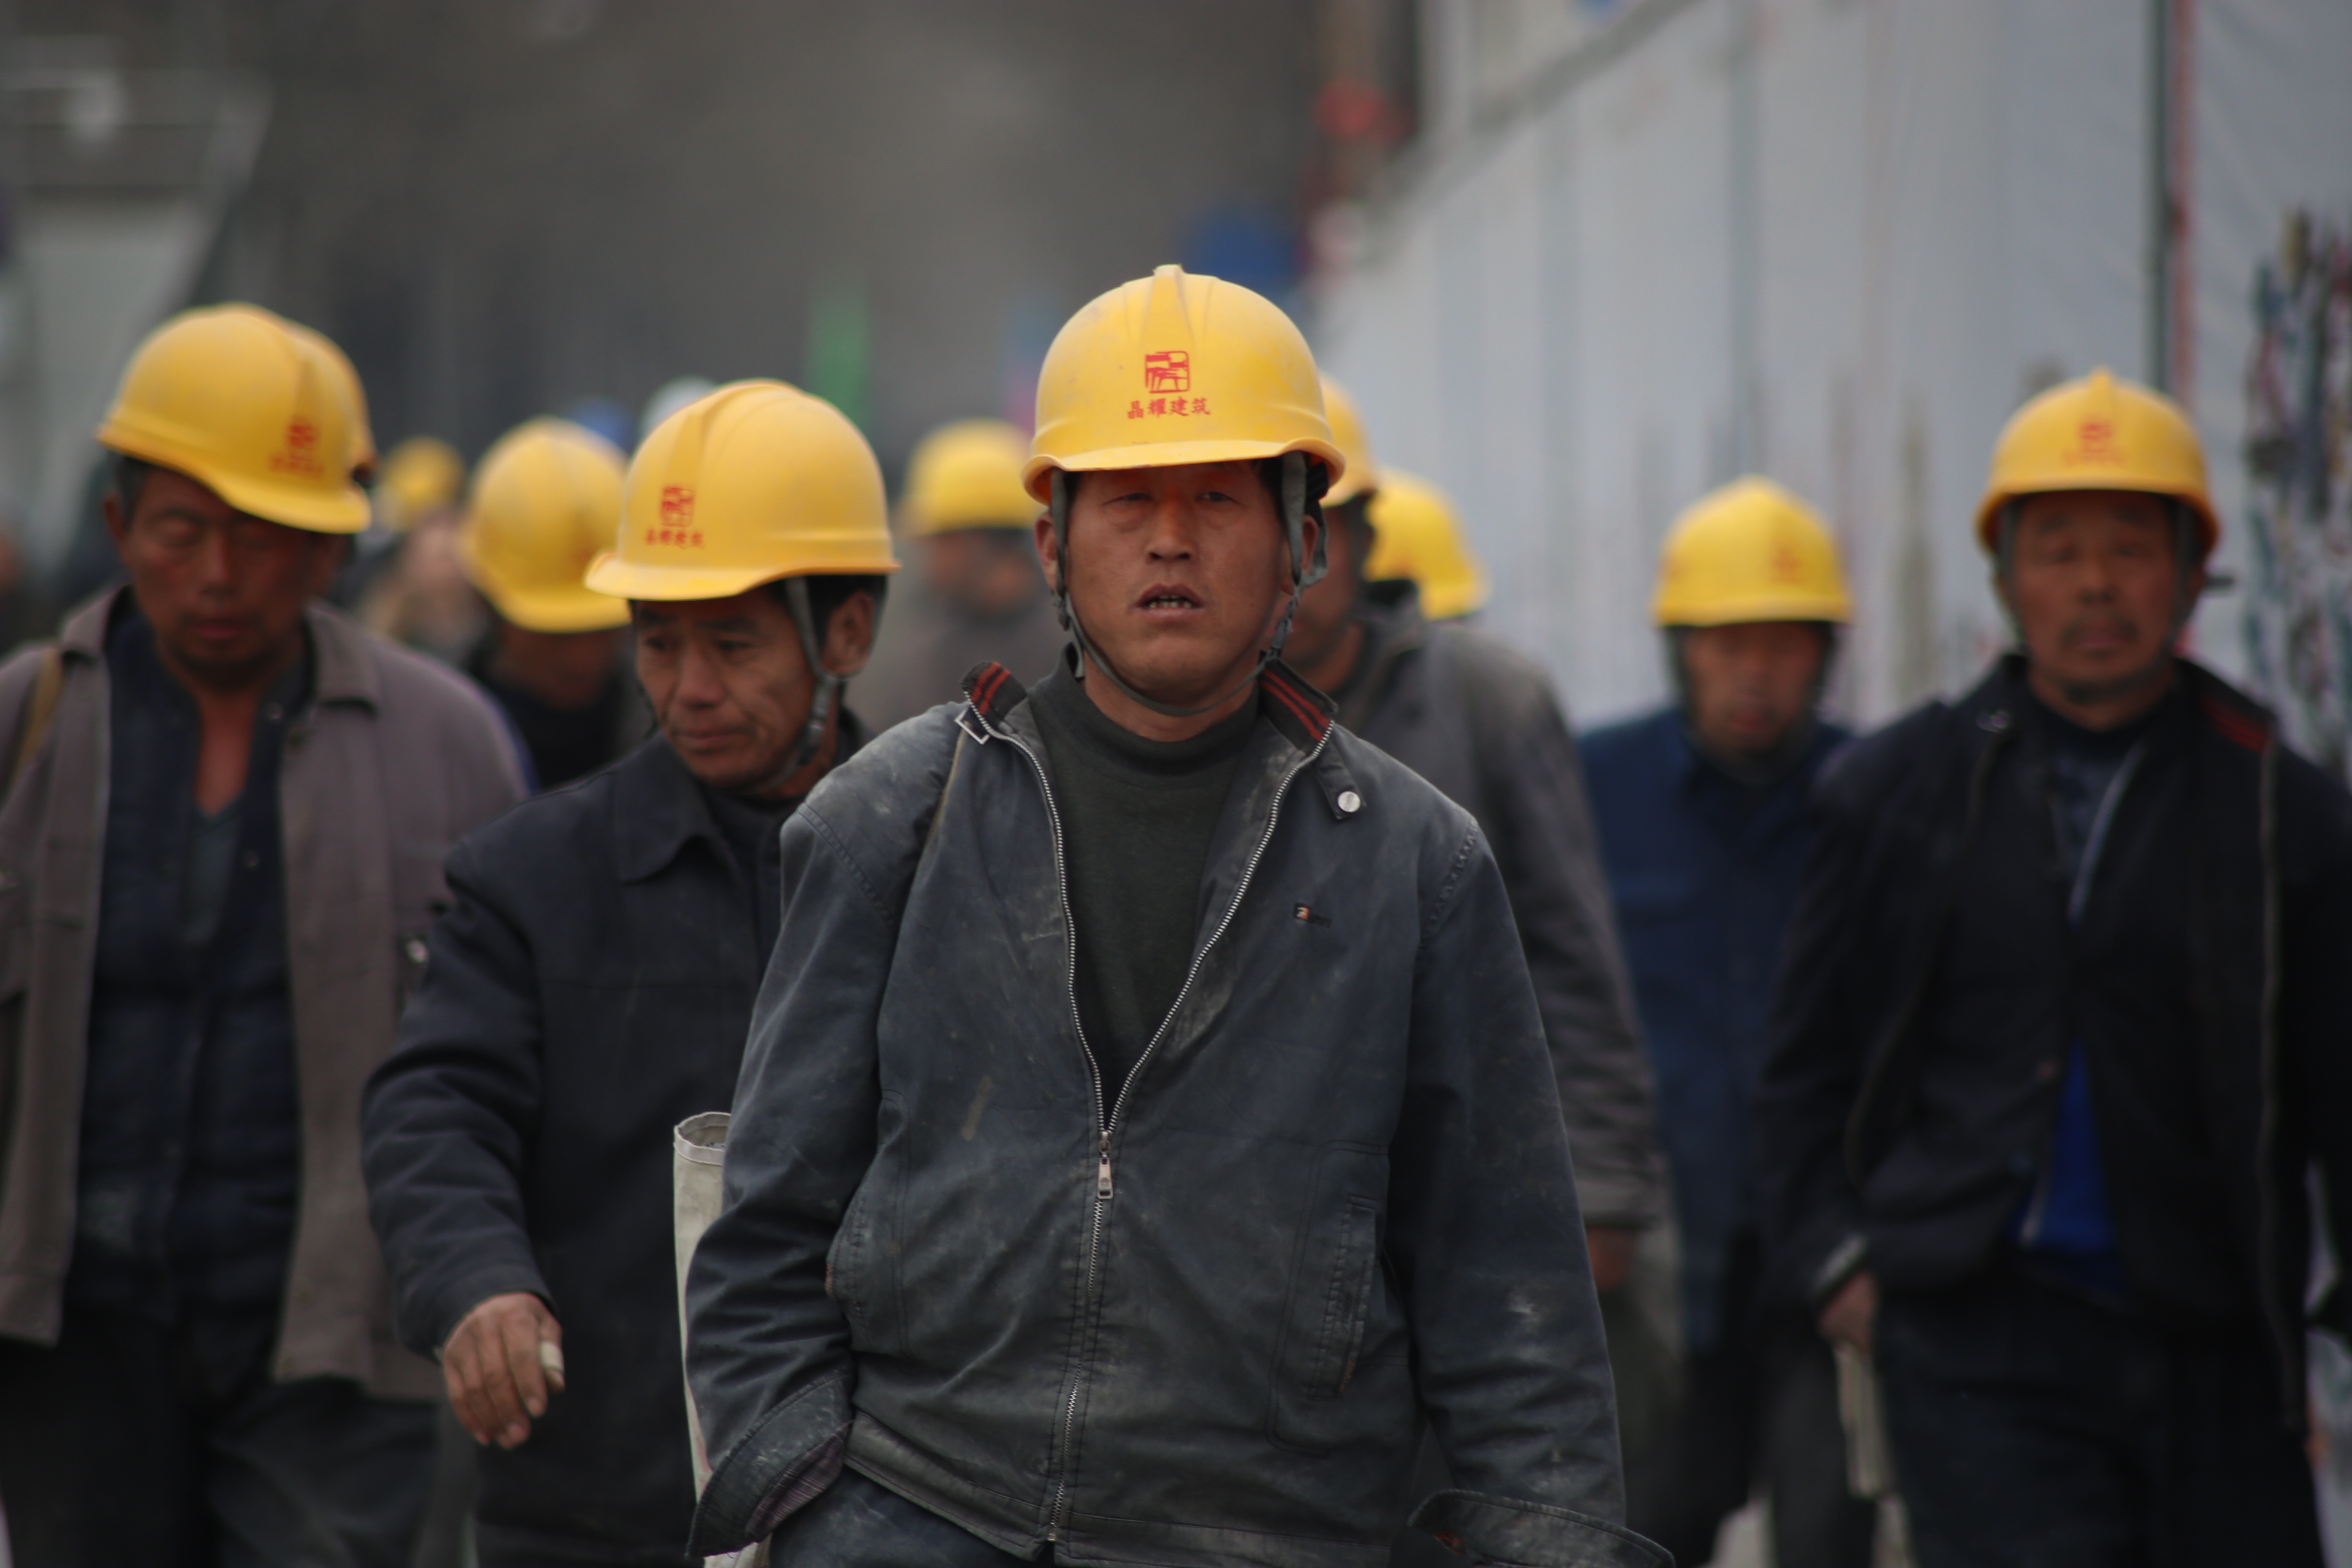
work, person, people, chinese, asia, industrial, factory, industry, professional, profession, laborer, miner, construction worker, factory workers